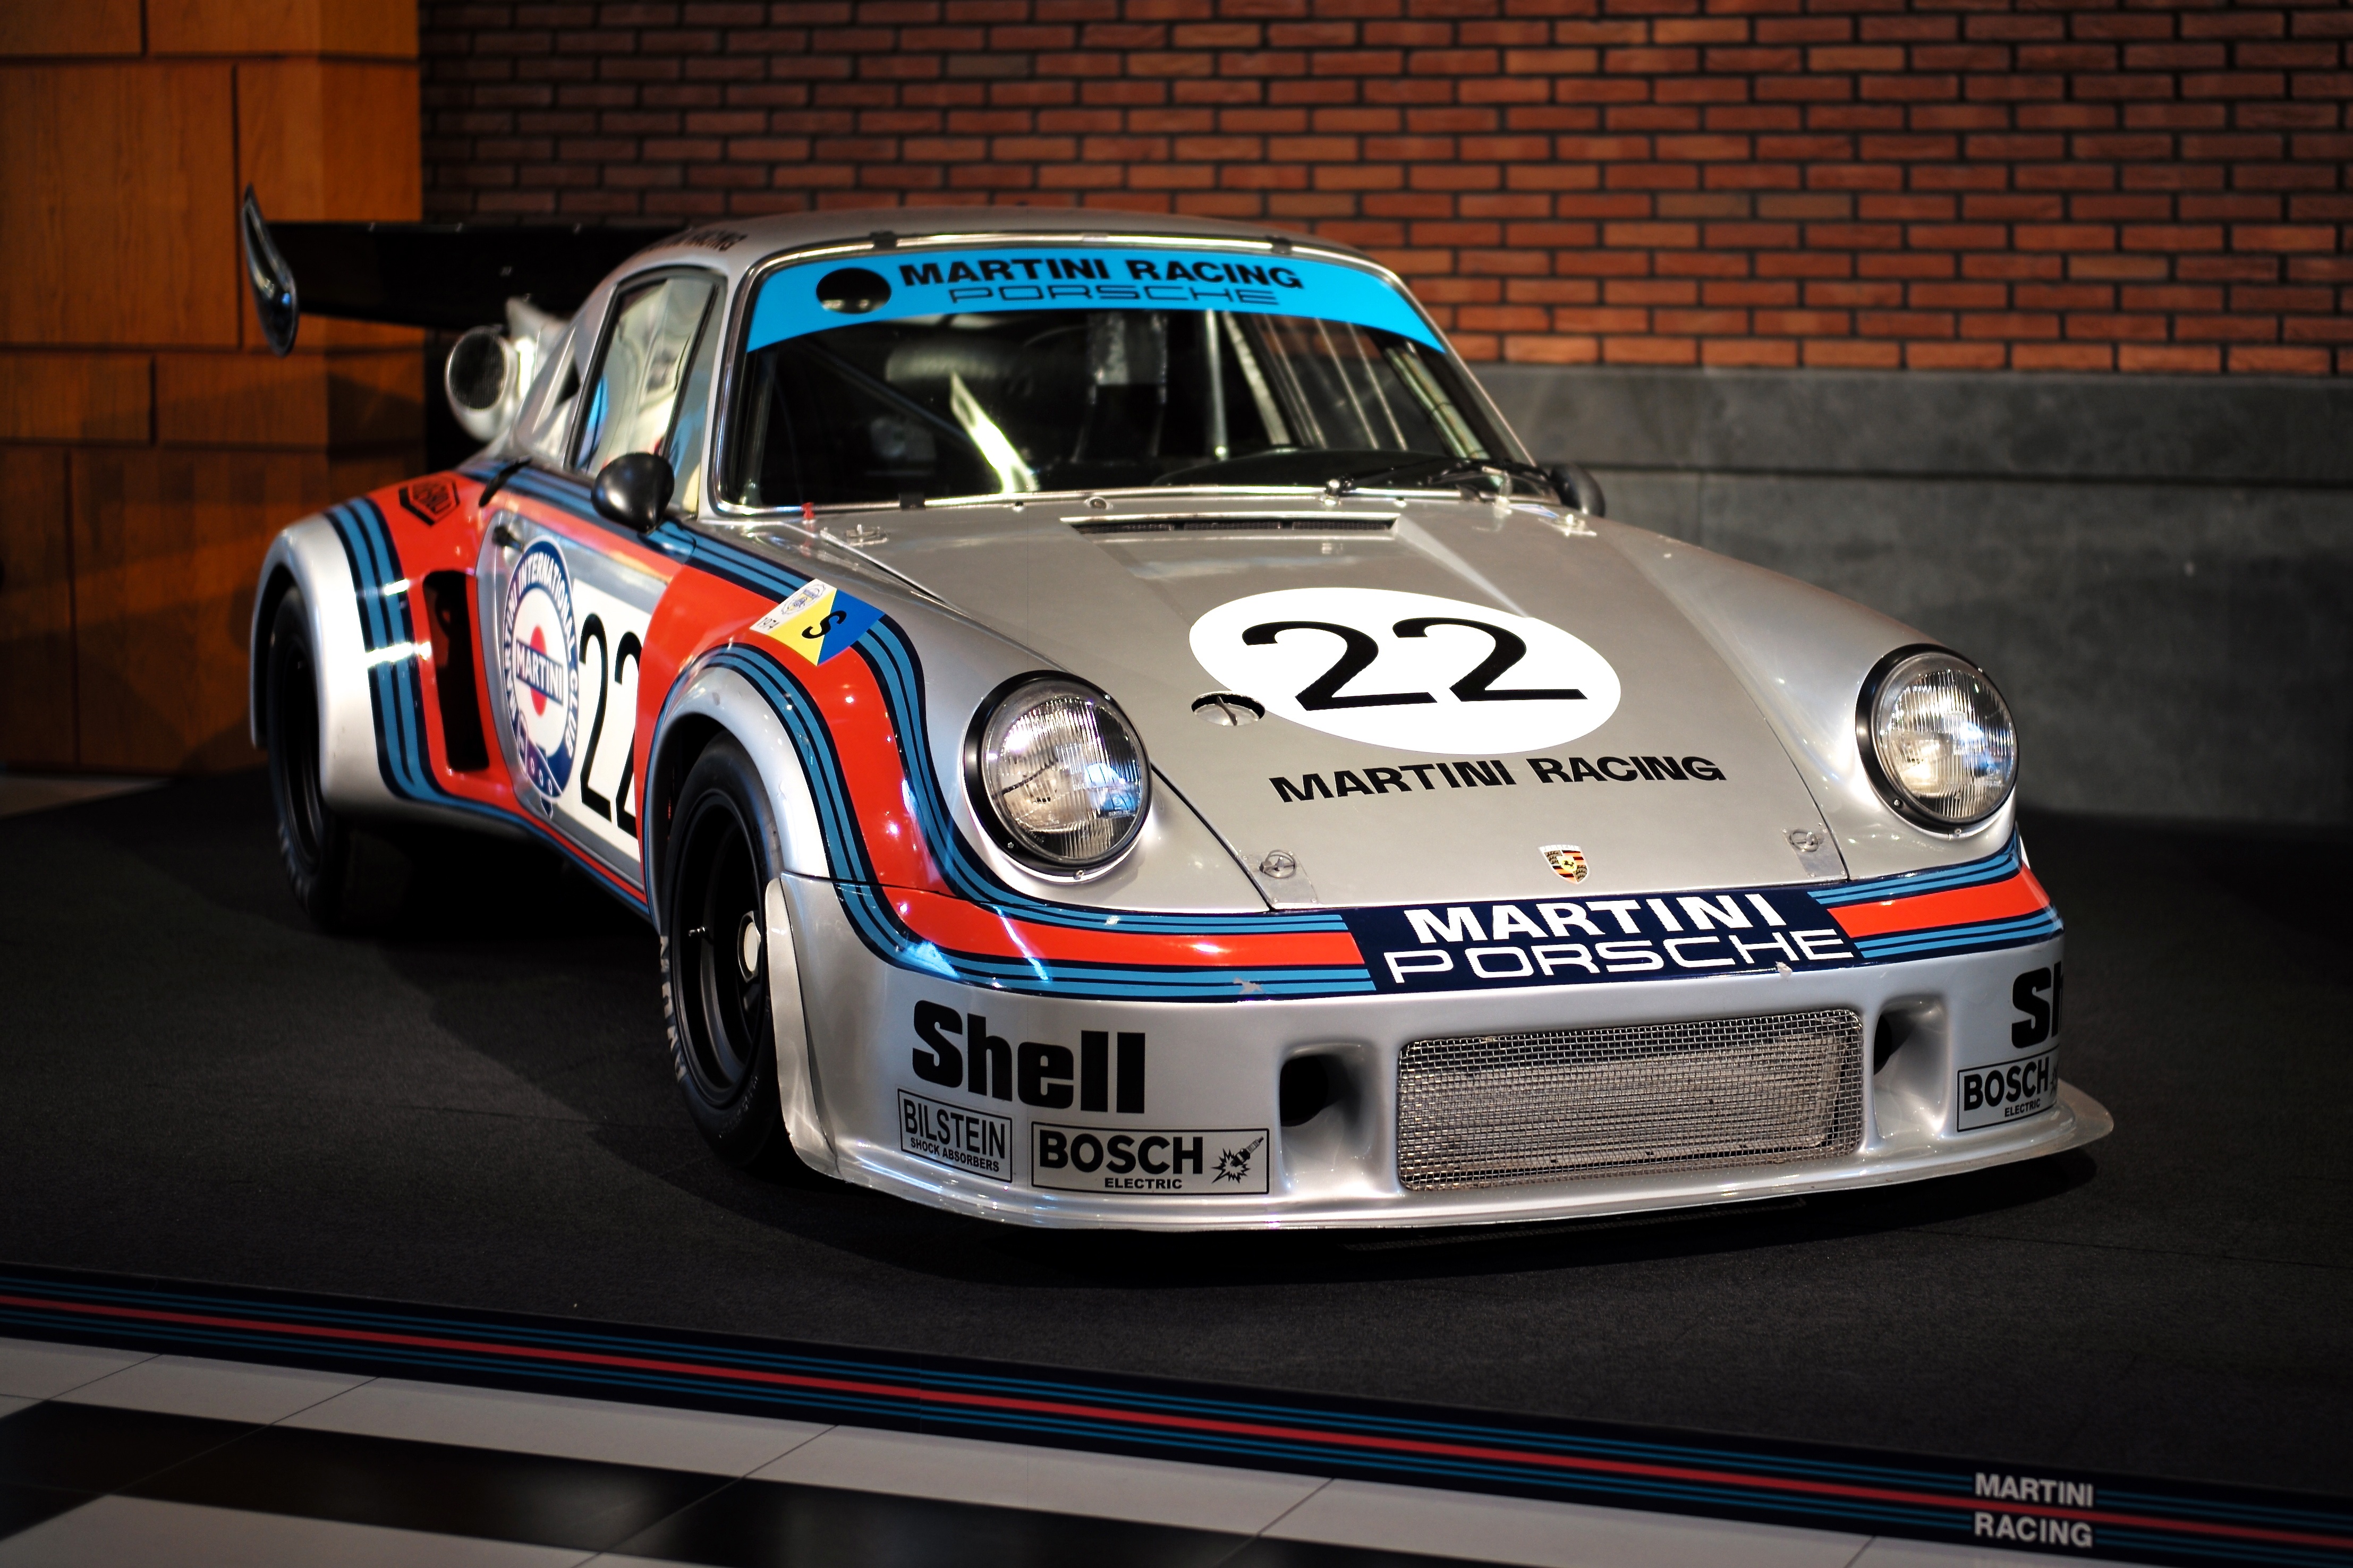
car, wheel, europe, vehicle, museum, sports car, supercar, holland, hague, netherlands, convertible, coupe, porsche, louwman, leicam, summilux50f14, typ240, land vehicle, porsche 911, automobile make, automotive exterior, automotive design, performance car, porsche 911 classic, porsche 959, ruf ctr